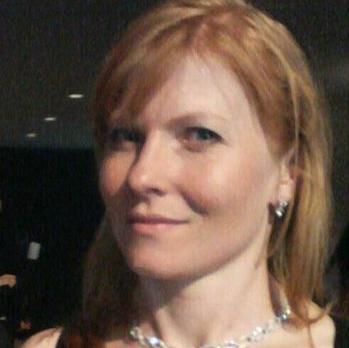
Age: 34